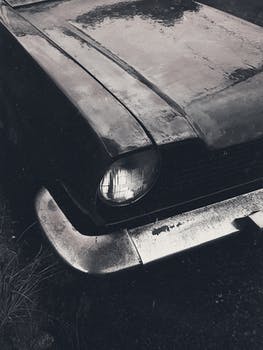
Label: No Watermark